Sentimental ballad

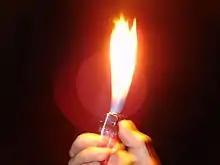
To emphasize the emotional aspect of a power ballad, crowds customarily hold up lighters adjusted to produce a large flame (or, as a more recent alternative, a turned-on smartphone screen or flashlight function).

A sentimental ballad is an emotional style of music that often deals with romantic and intimate relationships, and to a lesser extent, loneliness, death, war, drug abuse, politics and religion, usually in a poignant but solemn manner. Ballads are generally melodic enough to capture the listener's attention.